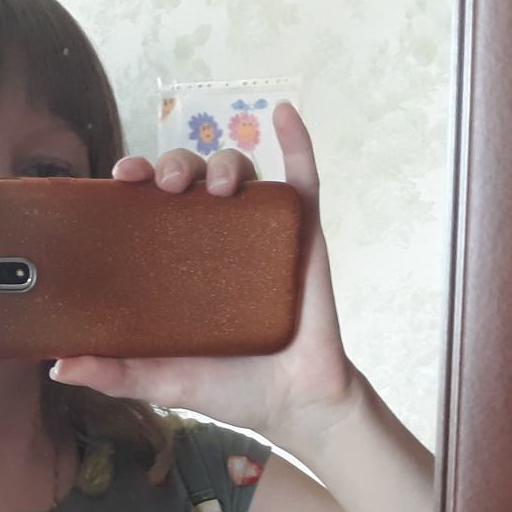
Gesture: no_gesture